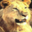
Label: lion